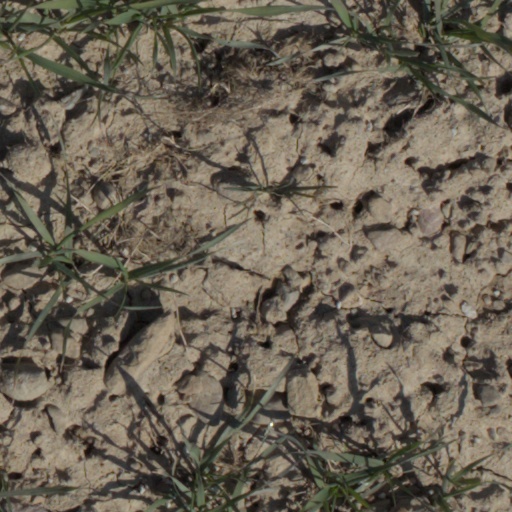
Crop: wheat